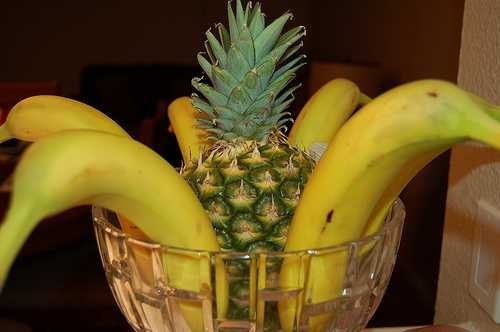
Label: Pineapple